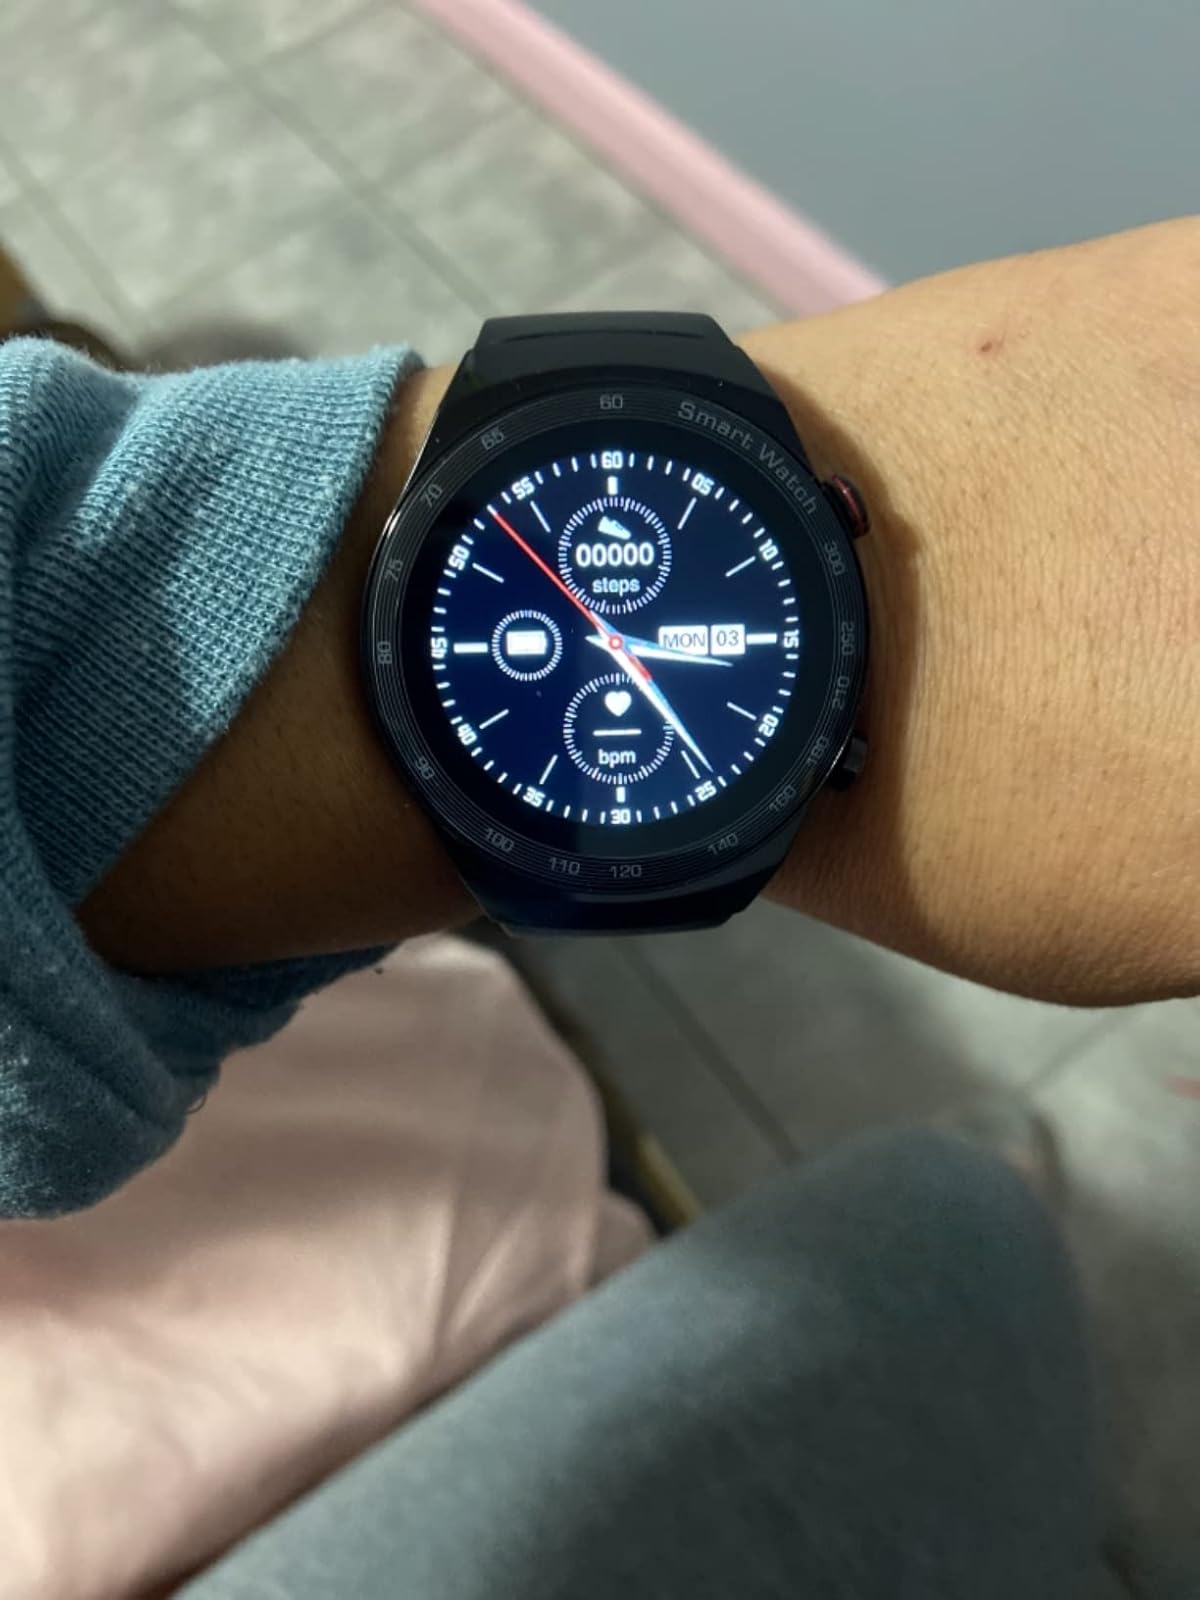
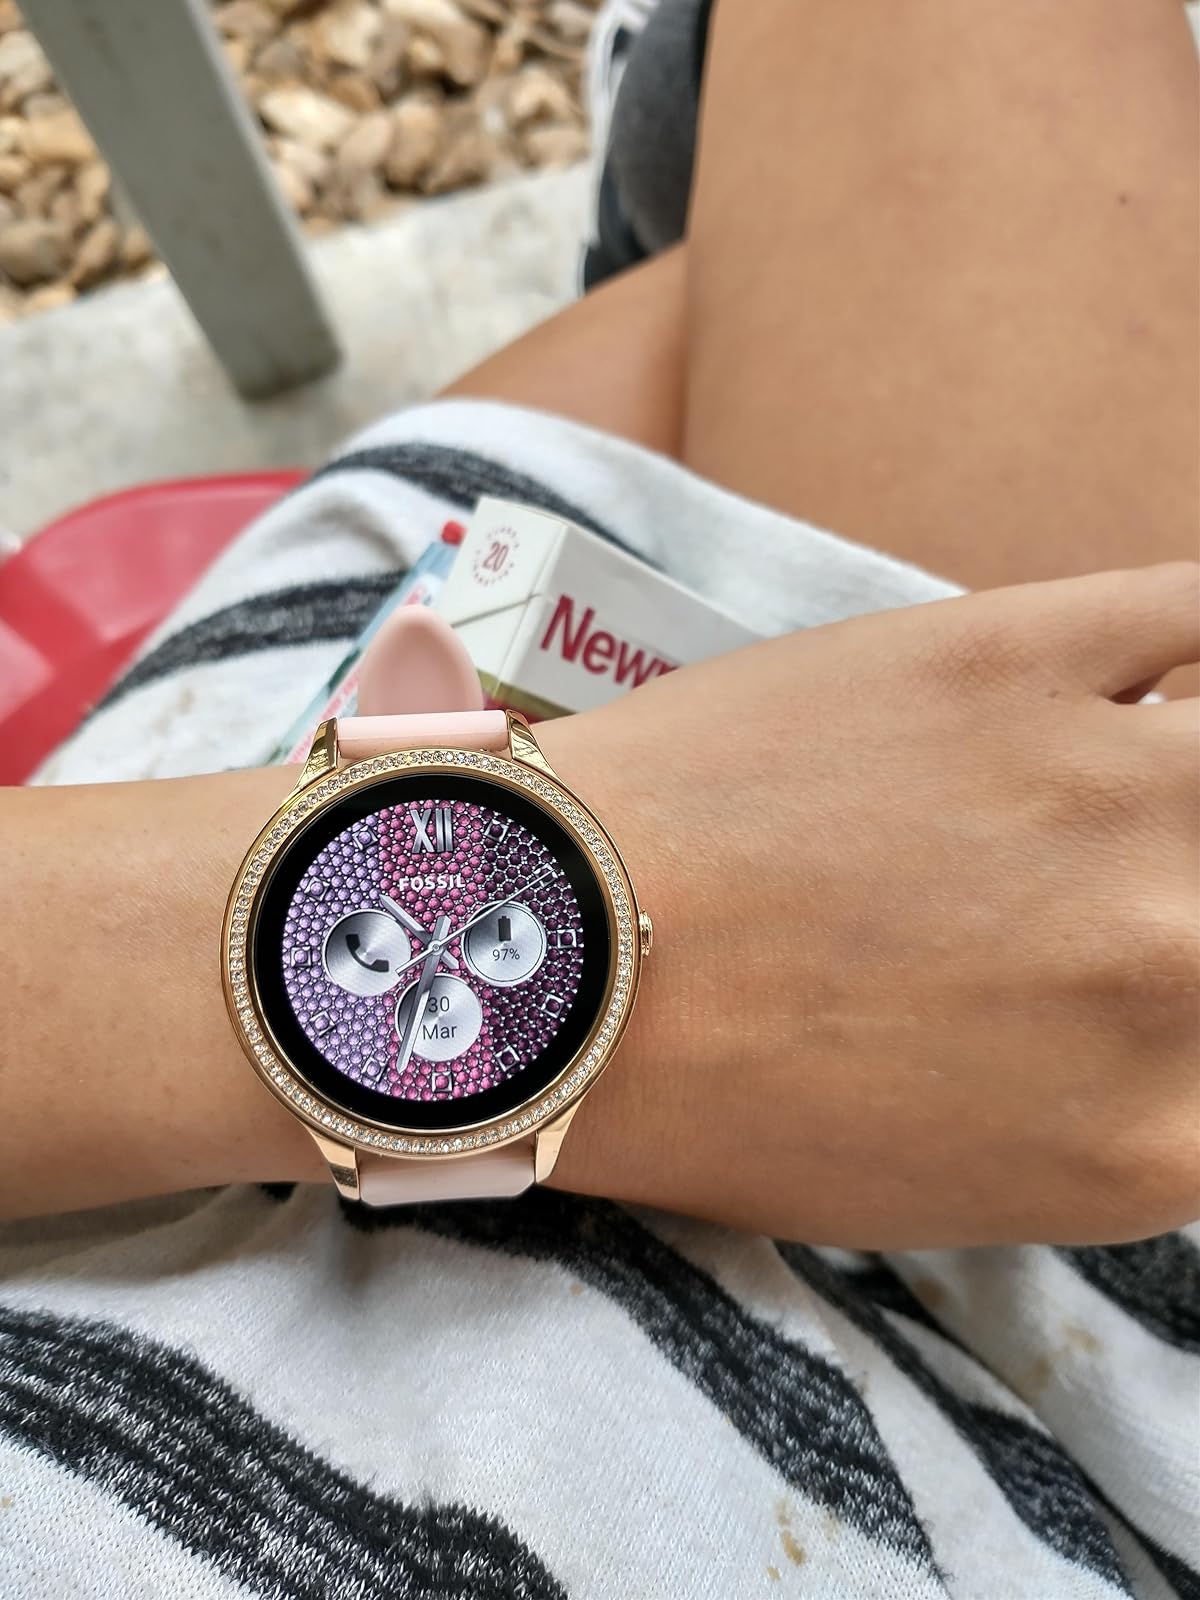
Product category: smartwatch
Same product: no